Armadale railway station, Melbourne

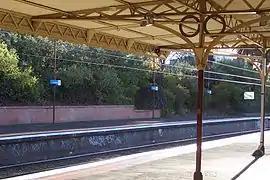
The heritage listed station structure on Platforms 2 and 3, January 2004

The station consists of a single island platform and two side platforms with a total of four platform edges. Standard in Melbourne, the platform has an asphalt surface with concrete on the edges. The platforms are approximately 160 metres (524.93 ft) long, enough for a Metro Trains 7-car HCMT. The station features a pedestrian bridge, accessed from the centre of the platforms by a ramp. The station features two principal station buildings, both former ticketing offices which are now heritage listed staff facilities. Distinct Edwardian architectural features of the red brick station buildings include ornate parapets, cement banding, tall chimneys with terracotta pots, tiled hip roof with terracotta finials, and stucco walls. An additional station building is present onsite, 14 Cheel Street. This building is a single-storey Edwardian-era shop listed as "A2" grade on the Victorian heritage register.